Arlington County Police Department

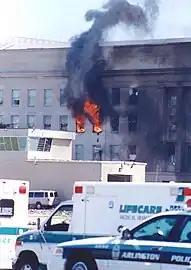

The Arlington County Police Department (ACPD) is the municipal law enforcement agency servicing the 238,643 residents of the of jurisdiction within Arlington County, Virginia. It is the primary law enforcement agency in the county for all levels of law enforcement, although the many federal reservations, enclaves and special jurisdictions in the county often maintain their own law enforcement agencies, which often collaborate with the County Police on many of their larger issues.